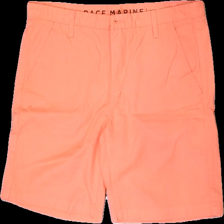
View: front
Type: Shorts
Category: Men
Brand: Race Marine
Colors: Pink
Material: 100% cotton
Cut: Regular
Size: XL
Season: All
Price range: 50-100
Recommended usage: Reuse